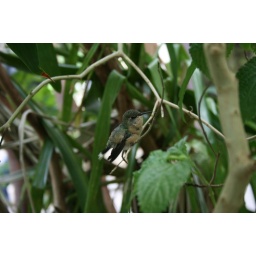
A cute, TINY humming bird in the butterfly garden. At the Detroit Zoo in March of 2008